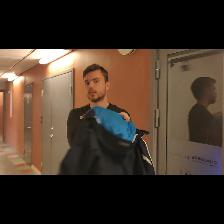
Label: Human